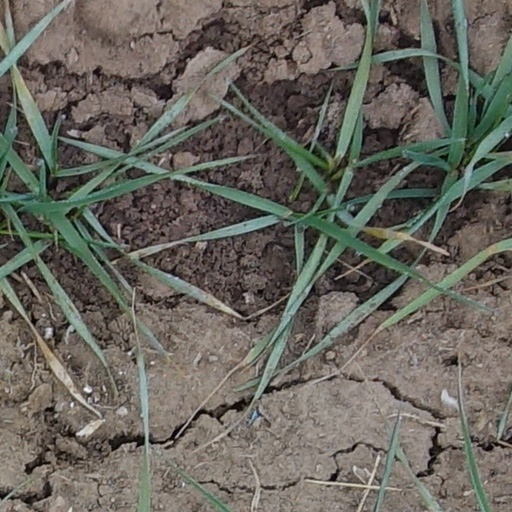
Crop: wheat